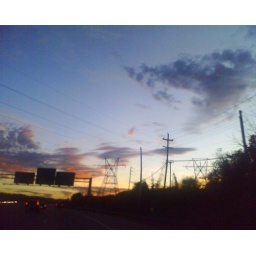
i don't really love this picture but i like the towers and wires against the sky